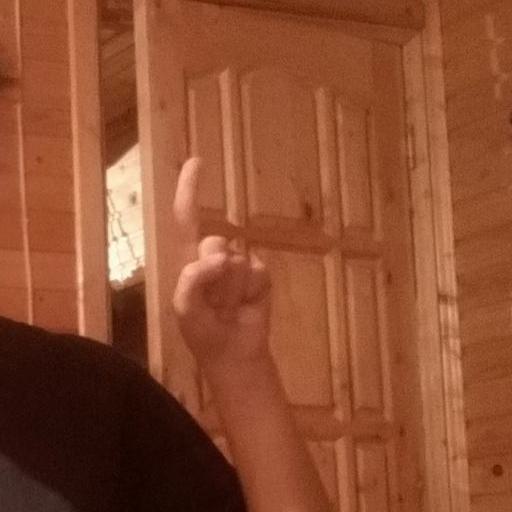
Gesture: one